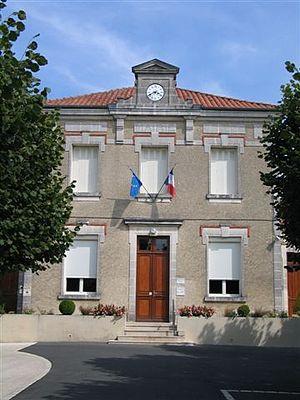
Mairie Sainte Sévère
Sainte-Sévère est une commune du Sud-Ouest de la France, située dans le département de la Charente.